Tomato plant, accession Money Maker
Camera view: tilt-top (135 deg); turntable rotation: 120 degrees
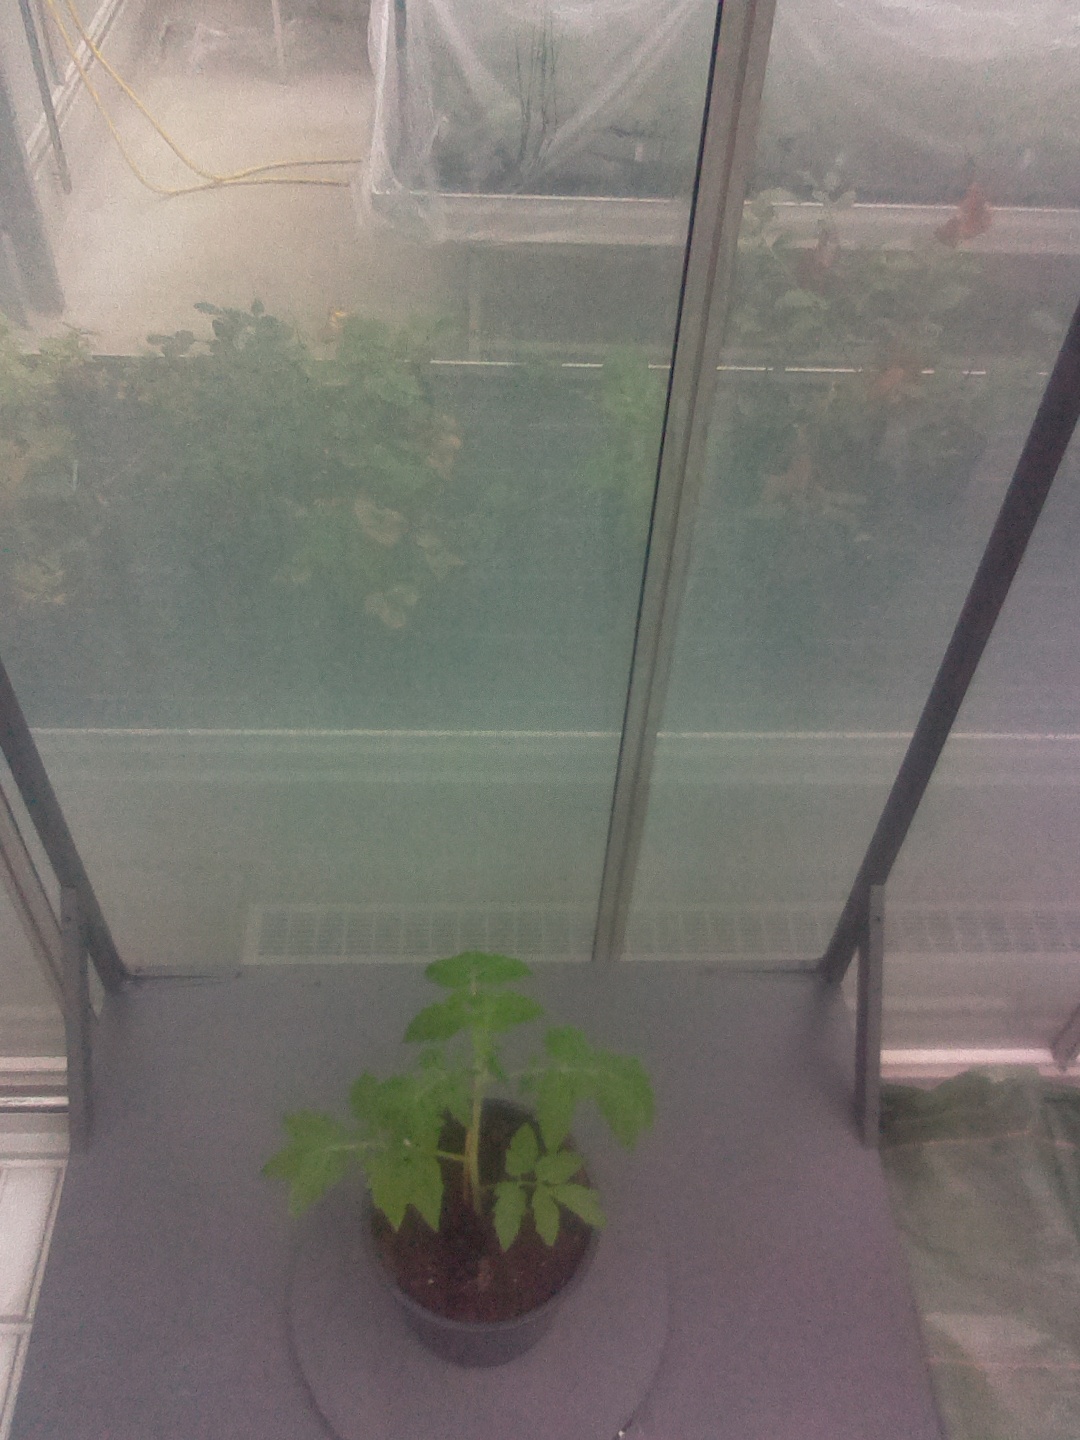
BBCH growth stage 13: 6 of true leaves visible